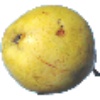
Label: pear_monster